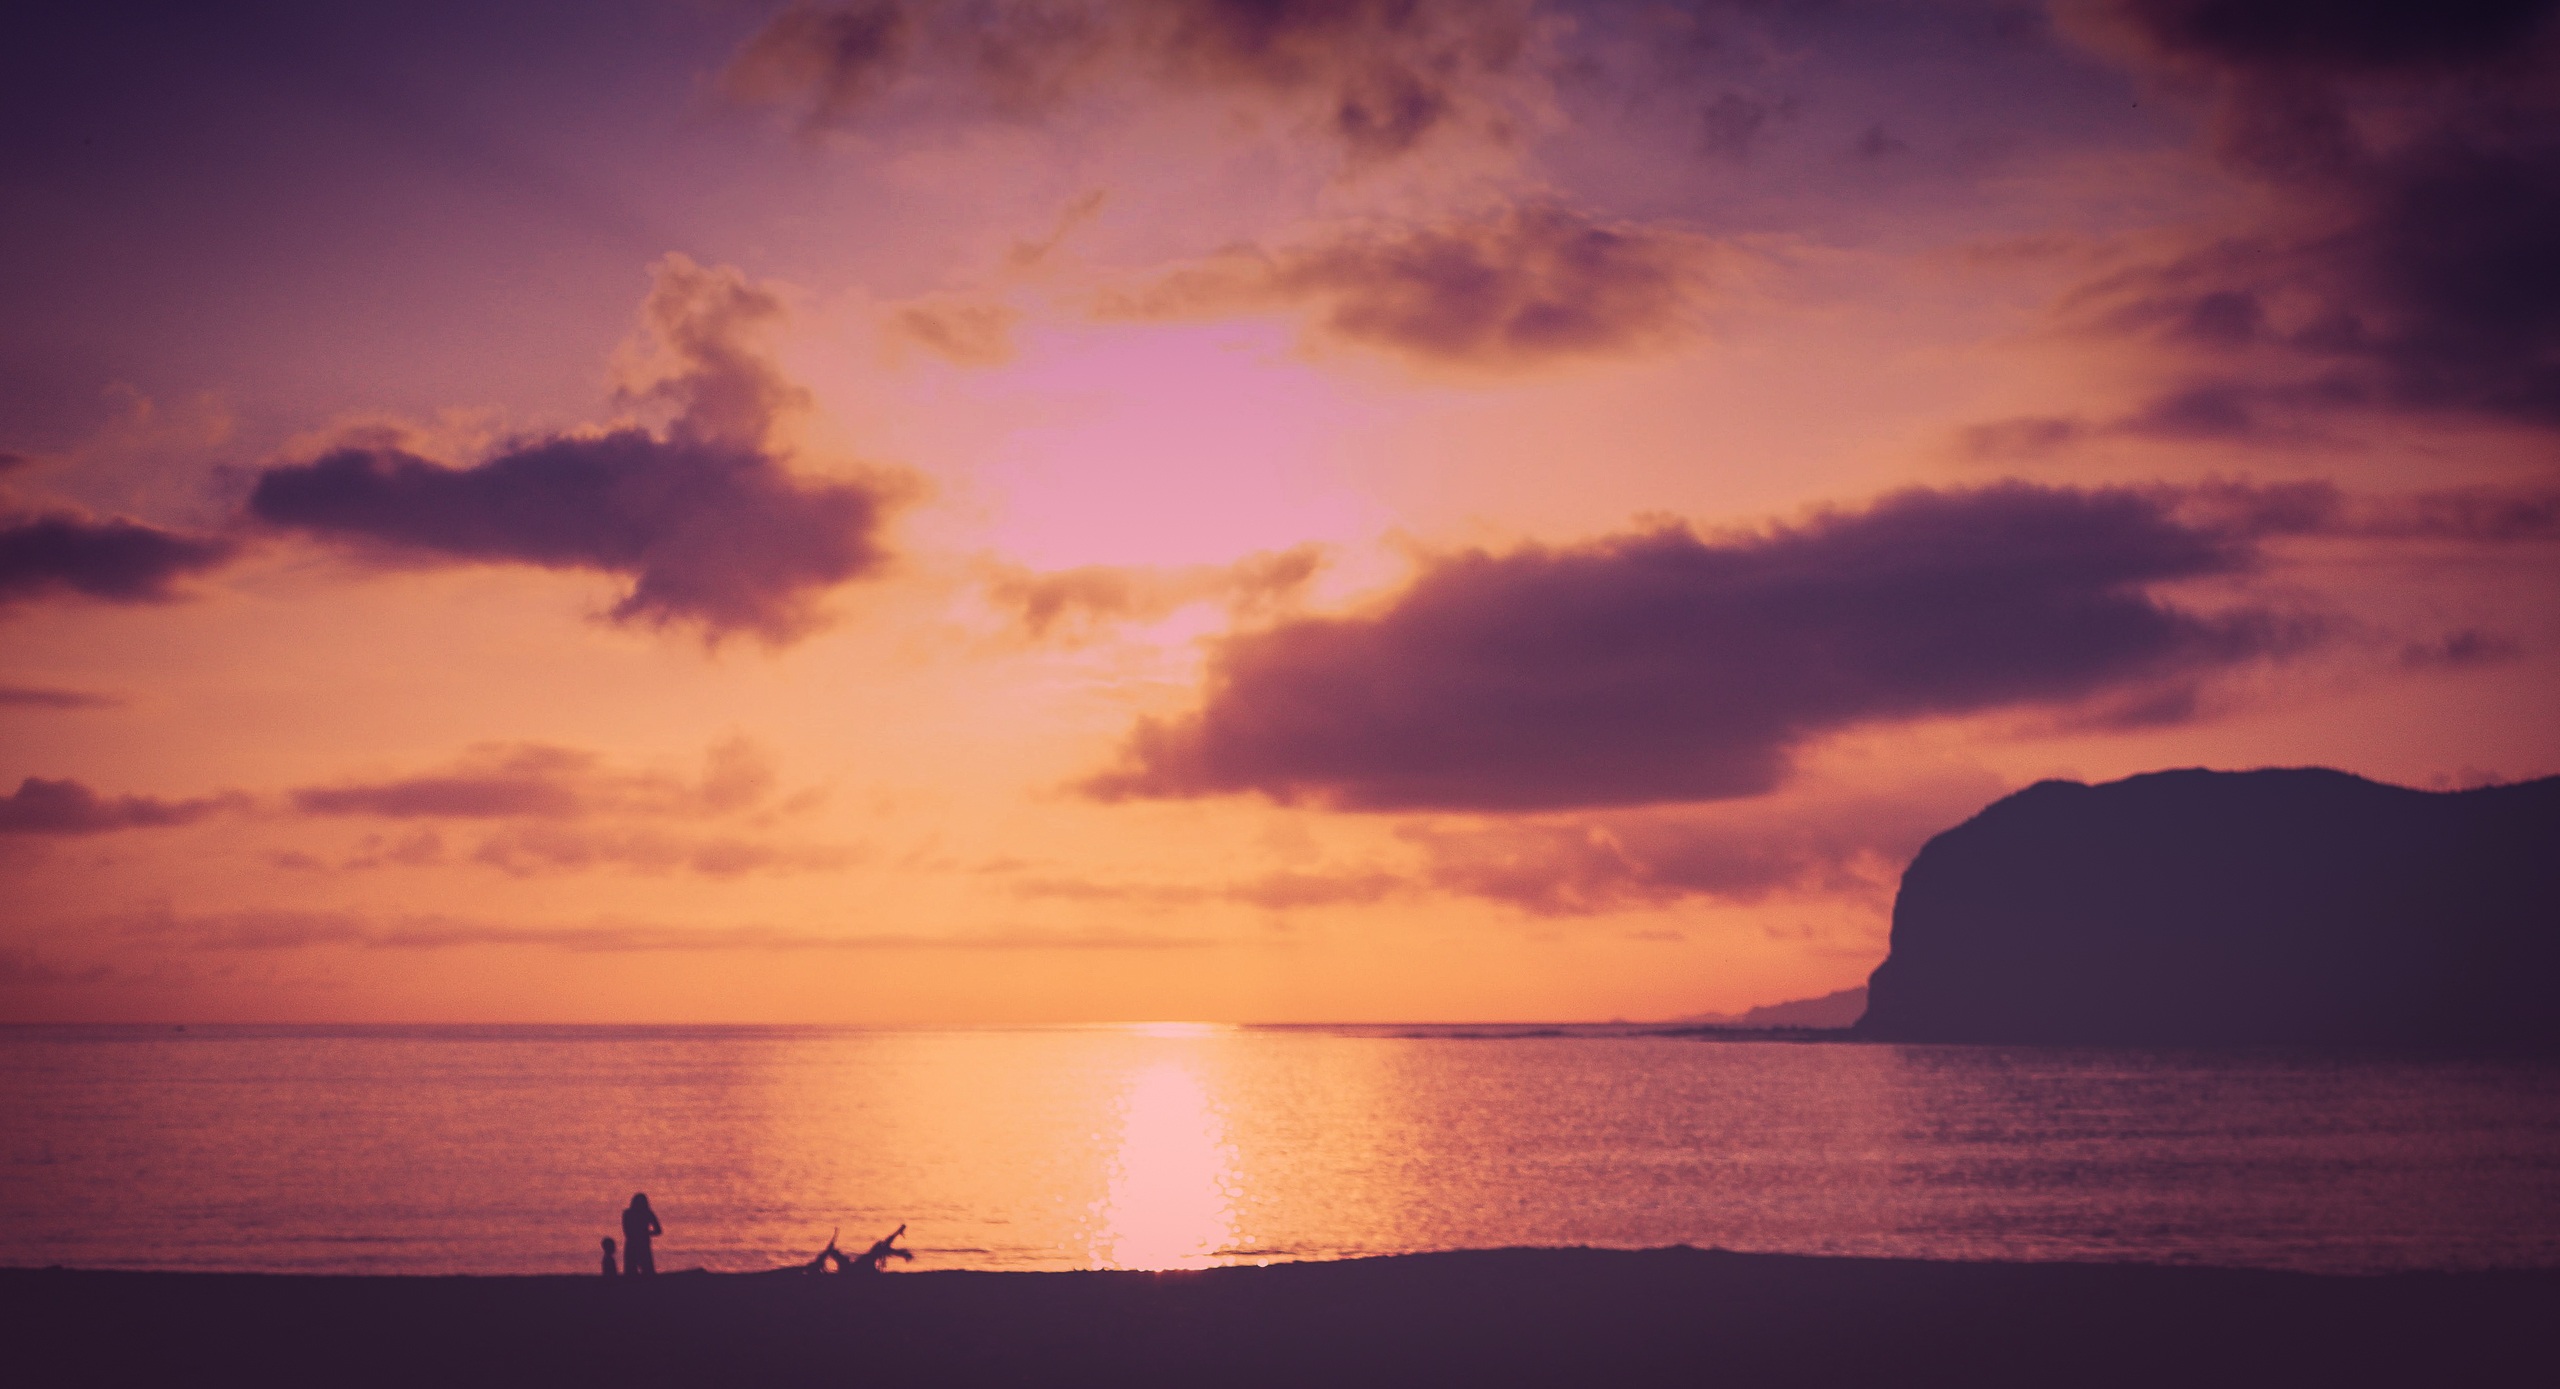
beach, landscape, sea, coast, water, nature, outdoor, ocean, horizon, cloud, sky, sun, sunrise, sunset, morning, adventure, view, dawn, atmosphere, summer, vacation, travel, dusk, evening, tourism, natural beauty, afterglow, summer vacation, sunrise landscape, nature landscape, beautiful landscape, summer landscape, summer background, travel background, landscape background, red sky at morning